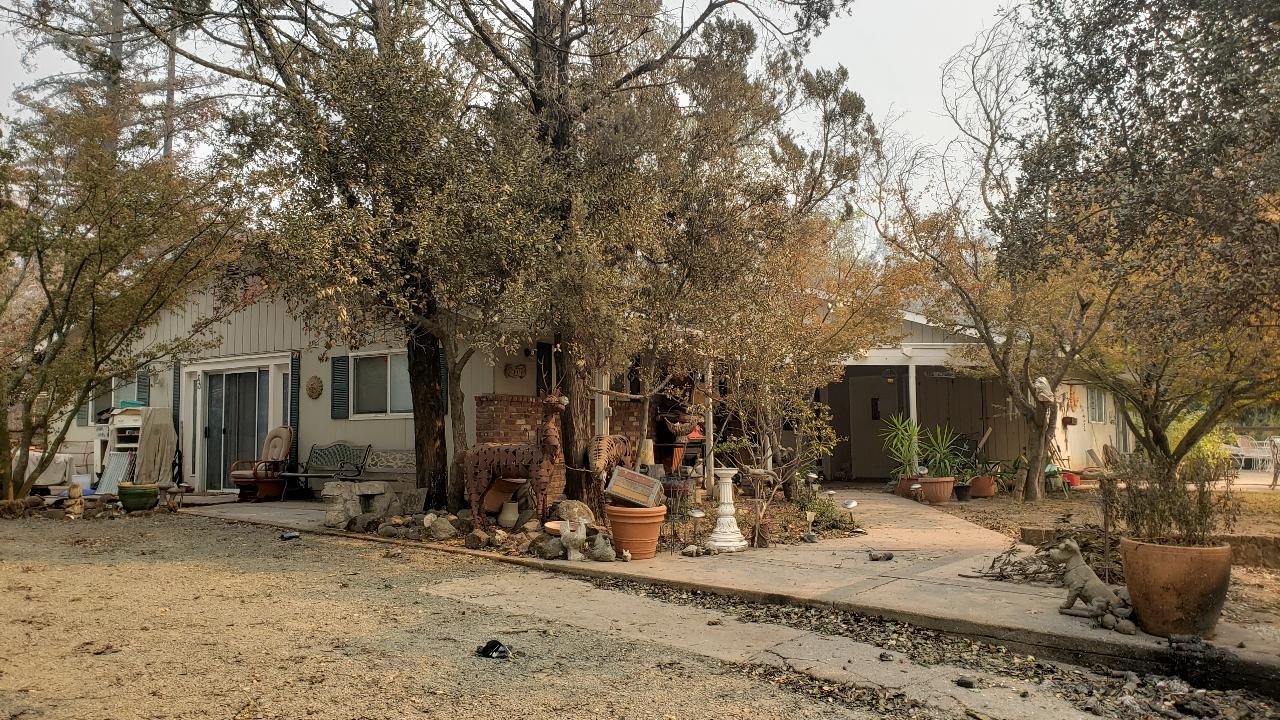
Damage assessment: minor